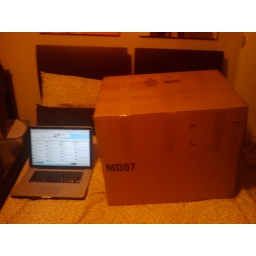
this is the huge box my gym bag came in